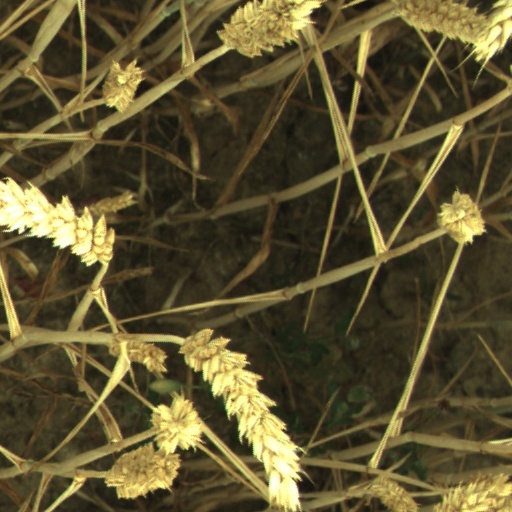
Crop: wheat